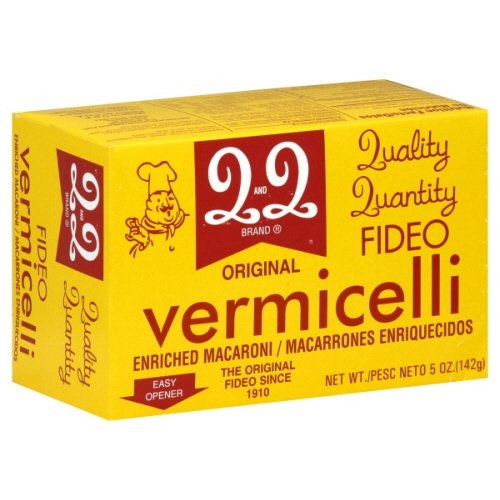
Item Name: Q&Q Fideo Vermicelli Pasta, 5-Ounce (Pack of 48)
Value: 240.0
Unit: Ounce

Price: 2.435